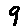
Label: 9